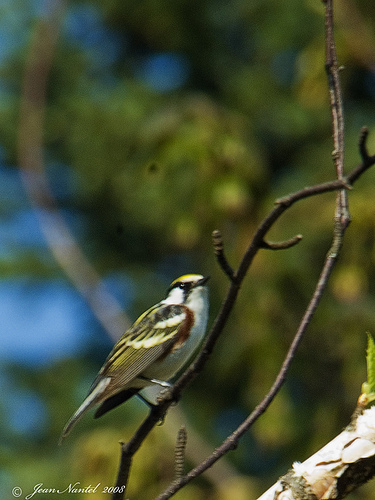
this bird has a unique pattern on the wings with a white chest and belly.
this bird is white, yellow, and black in color, with a pointy black beak and a black eye ring.
this bird has a white belly and breast with a yellow crown and black superciliary.
this bird is white, yellow, and black in color with a small sharp beak, and black eye rings.
the bird has a white throat, breast, belly and abdomen color with its coverts in yellow, brown and black.
a small bird, with a white belly, green primaries with 2 white bars, and very small bill.
a bird with a black bill, white breast and white belly.
this particular bird has a belly that is white and gray and brown on the sides
this bird has a white throat with a yellow crown and small black bill.
this bird has has black, yellow, and white fur with short wings and short beak
Species: Chestnut Sided Warbler